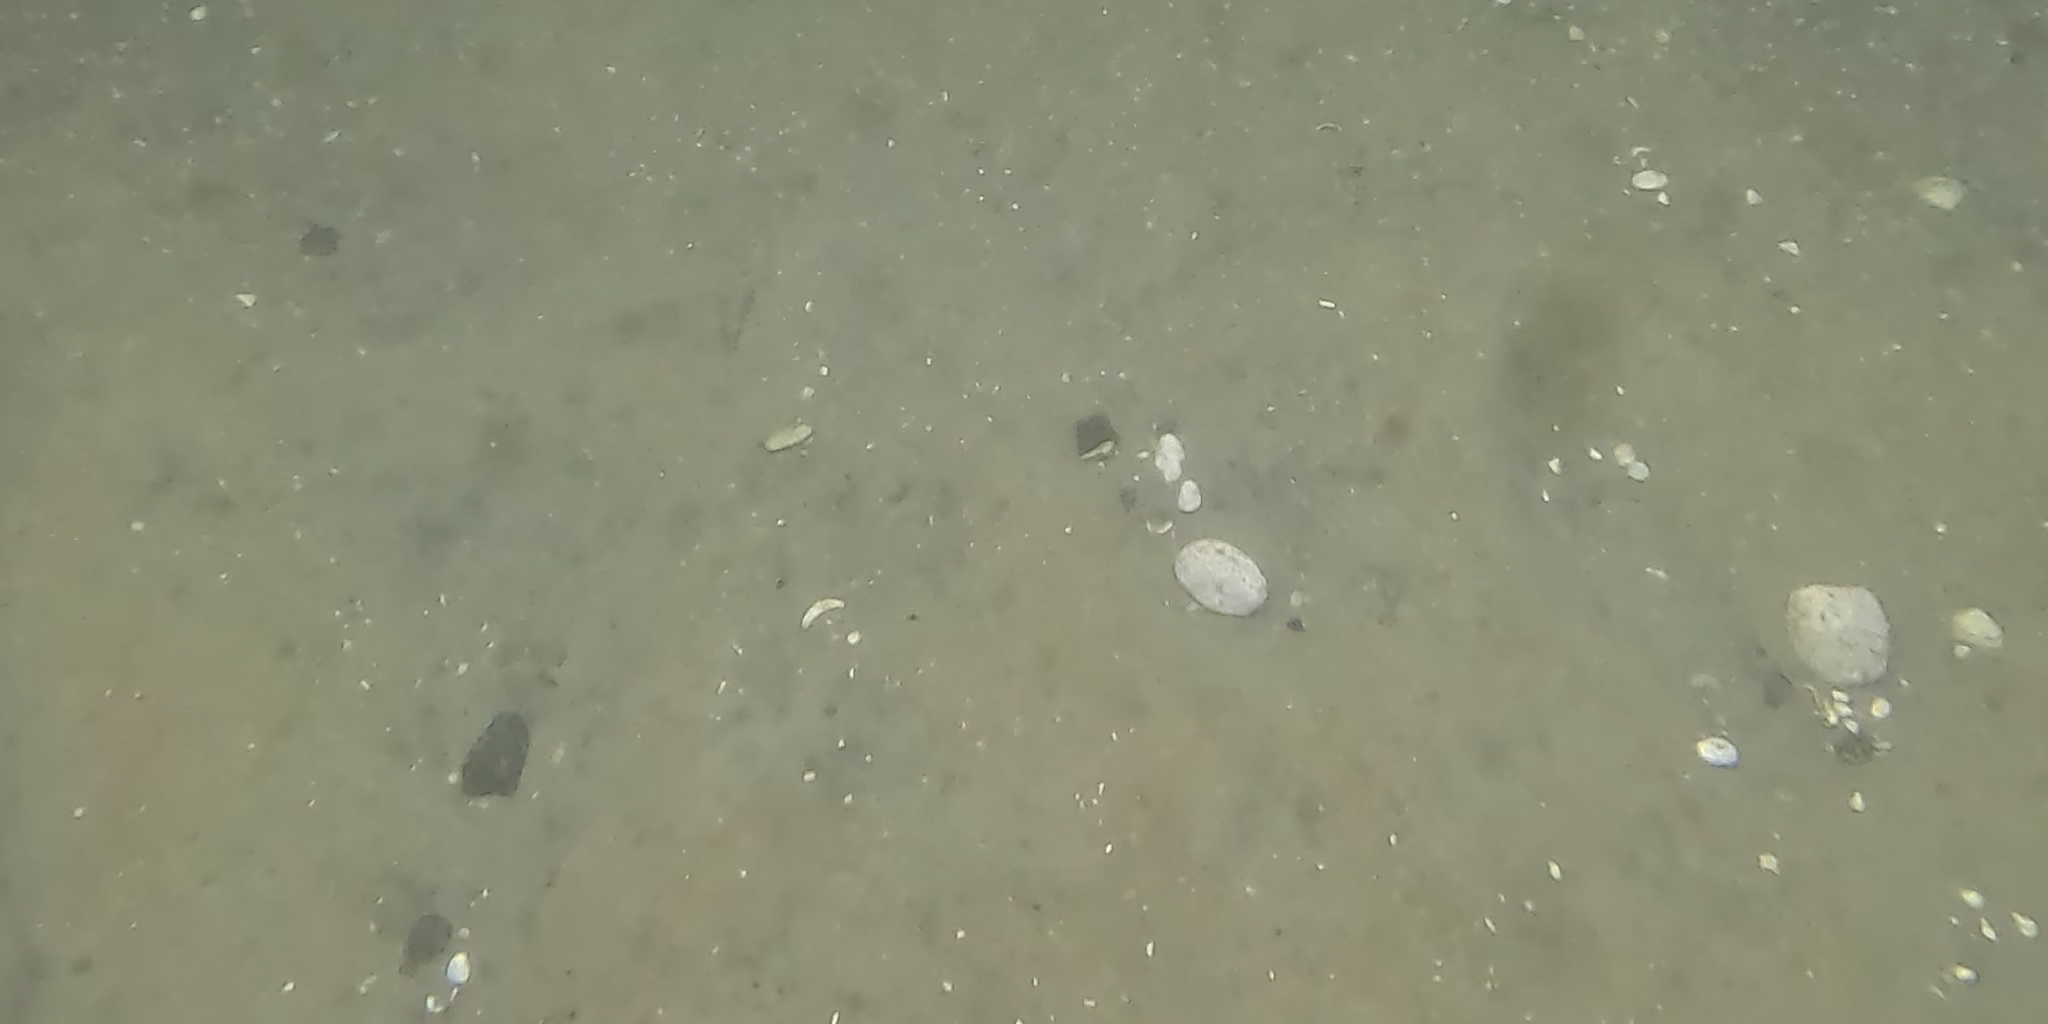
Seabed habitat: sand